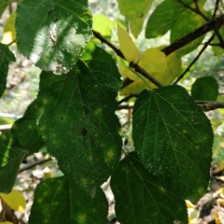
Variety: WhiteKing